London and South Western Railway

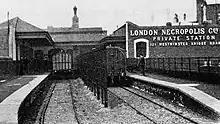
The London Necropolis station at Waterloo

Following the cholera outbreak of 1848–1849 in London, it was clear that there was a scarcity of burial plots in suburban London. The London Necropolis Company was established in 1852; it set up a cemetery in Brookwood served by a short branch line off the LSWR main line. At Waterloo it built a dedicated station on the south side of the LSWR station, opening it in 1854. It was independent of the LSWR, but it chartered daily funeral trains to from Waterloo to Brookwood for mourners and the deceased. First, second and third class accommodation was provided on the trains. The Necropolis Station was demolished and replaced by a new one beyond Westminster Bridge Road railway bridge; its new station had two platforms, and opened on 16 February 1902.